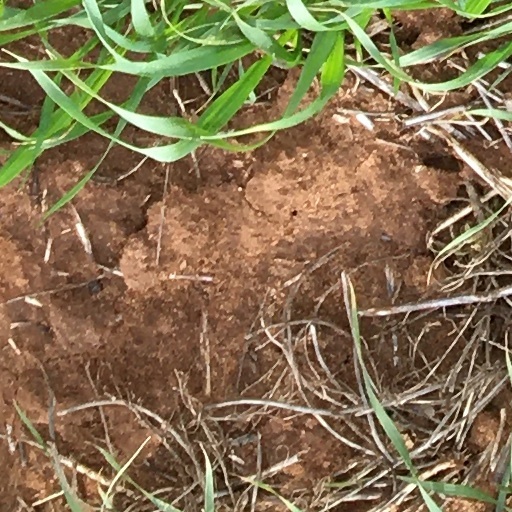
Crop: wheat